Hinduism in the Czech Republic

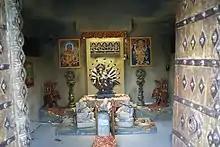
Hindu temple in Prague Zoo dedicated to Ganesha

The Česká Hinduistická Náboženská Společnost (Czech Hindu Religious Society) was registered as a religious community in 2002.